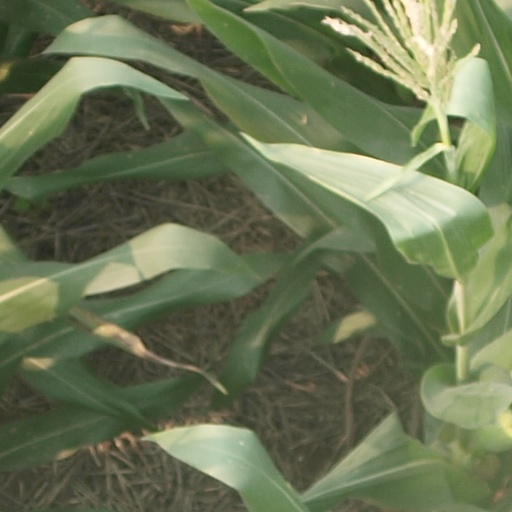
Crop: maize; corn